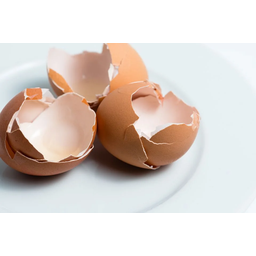
Label: eggshells